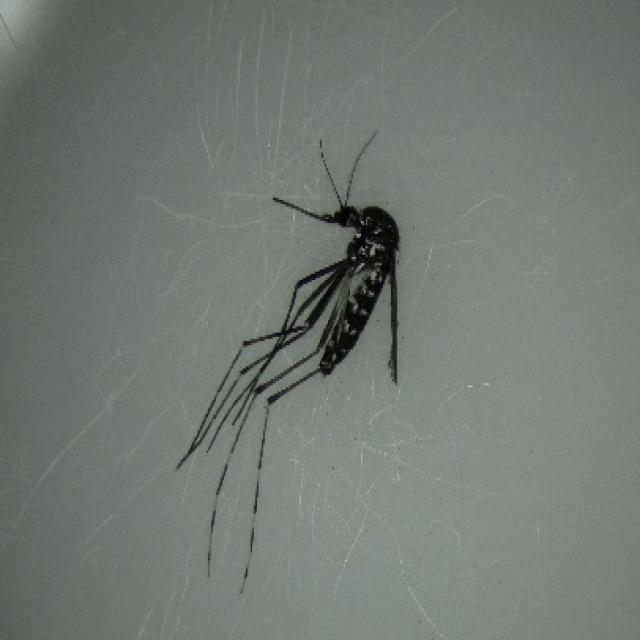
Species: aedes_albopictus